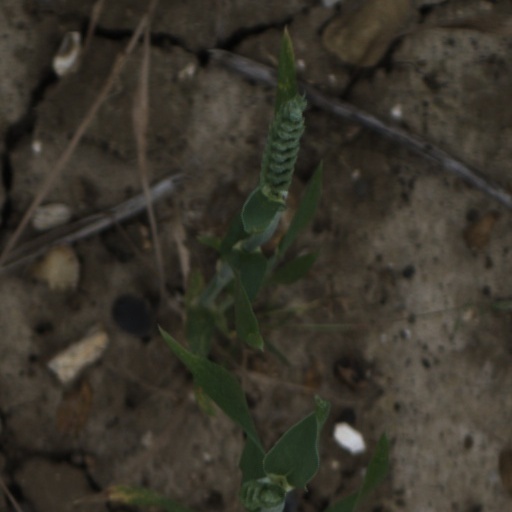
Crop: wheat